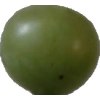
Label: grape